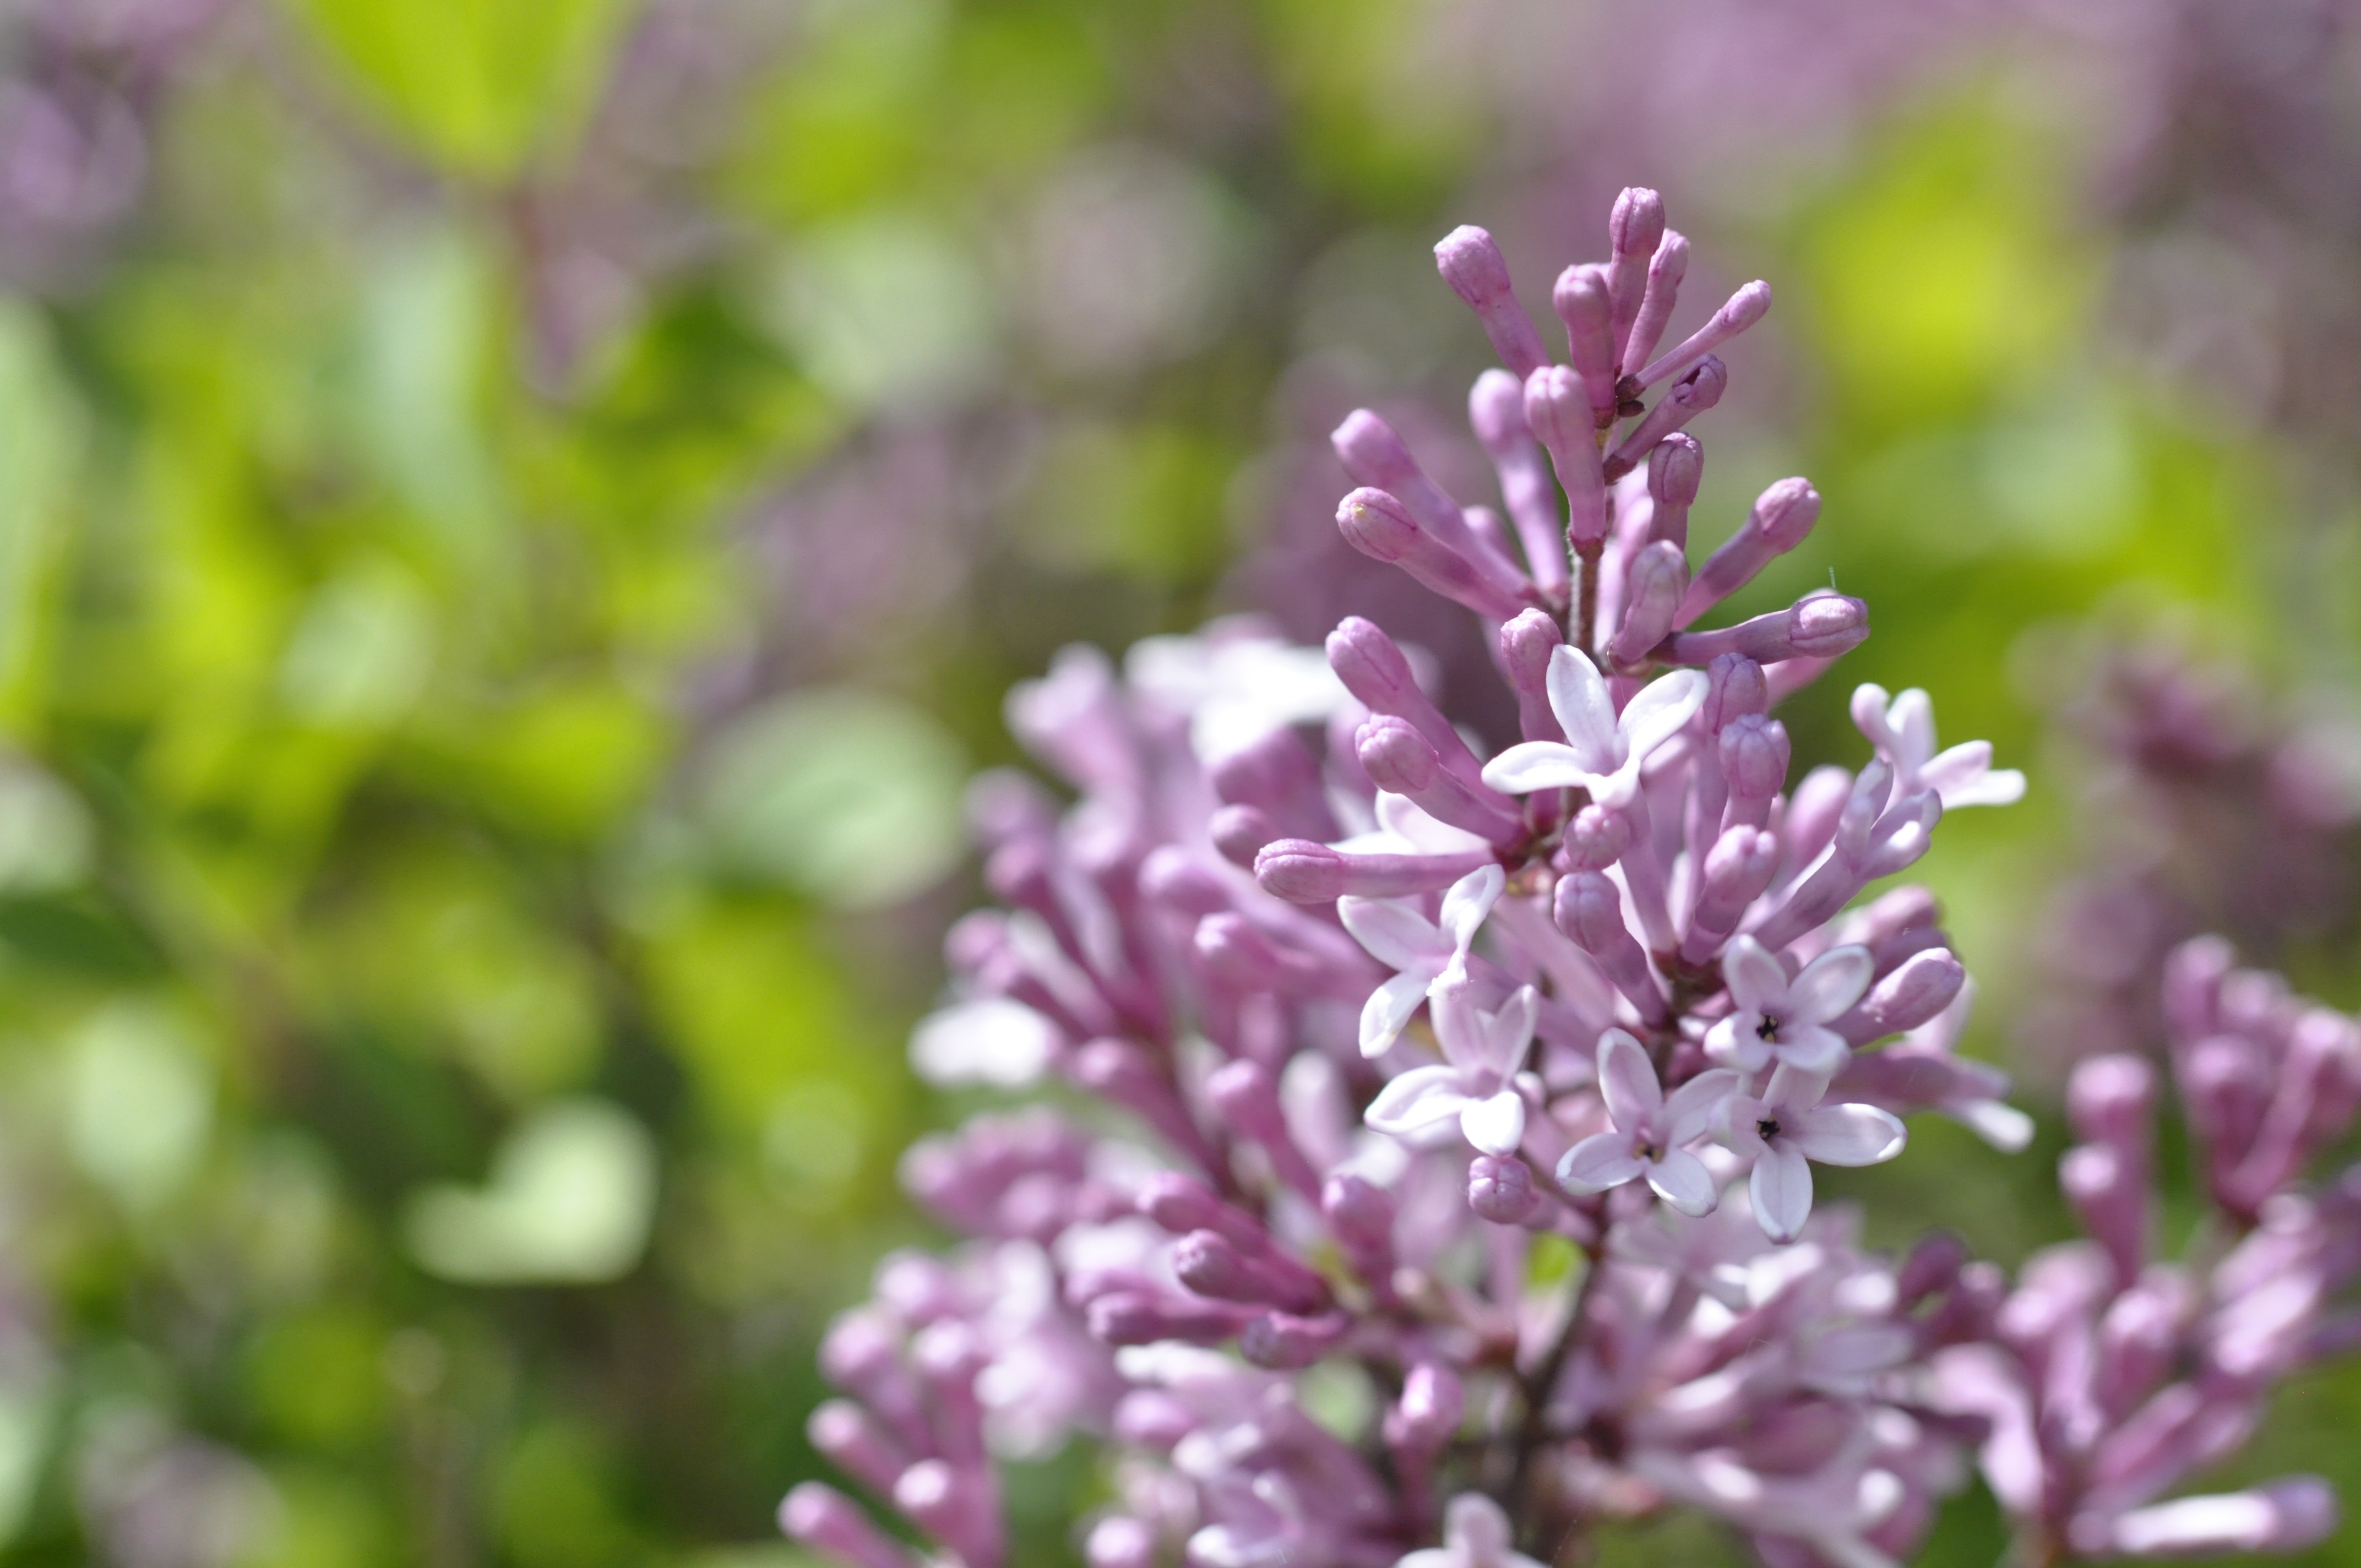
nature, blossom, light, plant, flower, purple, bloom, bush, spring, green, color, botany, colorful, garden, close, flora, lavender, wildflower, flowers, petals, violet, lilac, tender, ornamental shrub, filigree, macro photography, ornamental plant, lilac flower, flowering plant, flower fullness, lilac umbels, common lilac, bright colours, syringa vulgaris, land plant, english lavender